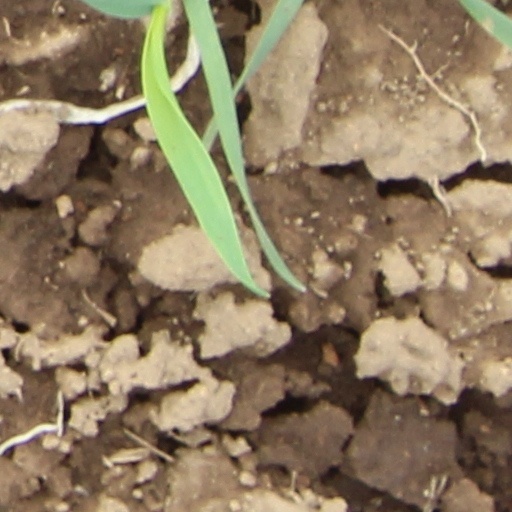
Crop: wheat